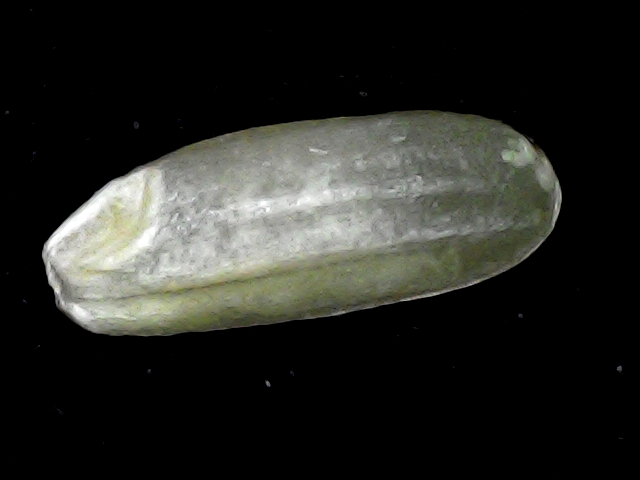
Rice variety: BR23